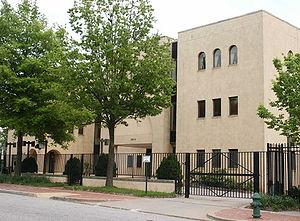
Voici les représentations diplomatiques de la Jordanie à l'étranger :